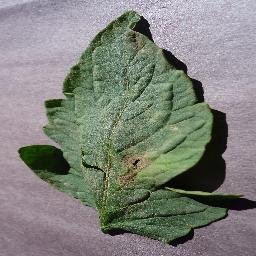
Label: Tomato___Early_blight